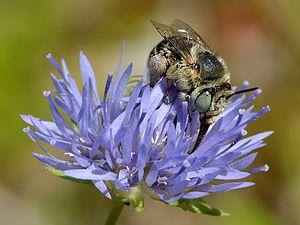
Anthophora bimaculata est une espèce d'abeilles solitaires de la famille des apidés.